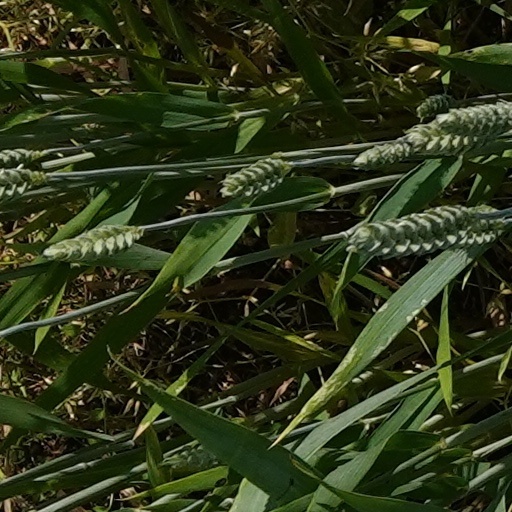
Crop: wheat